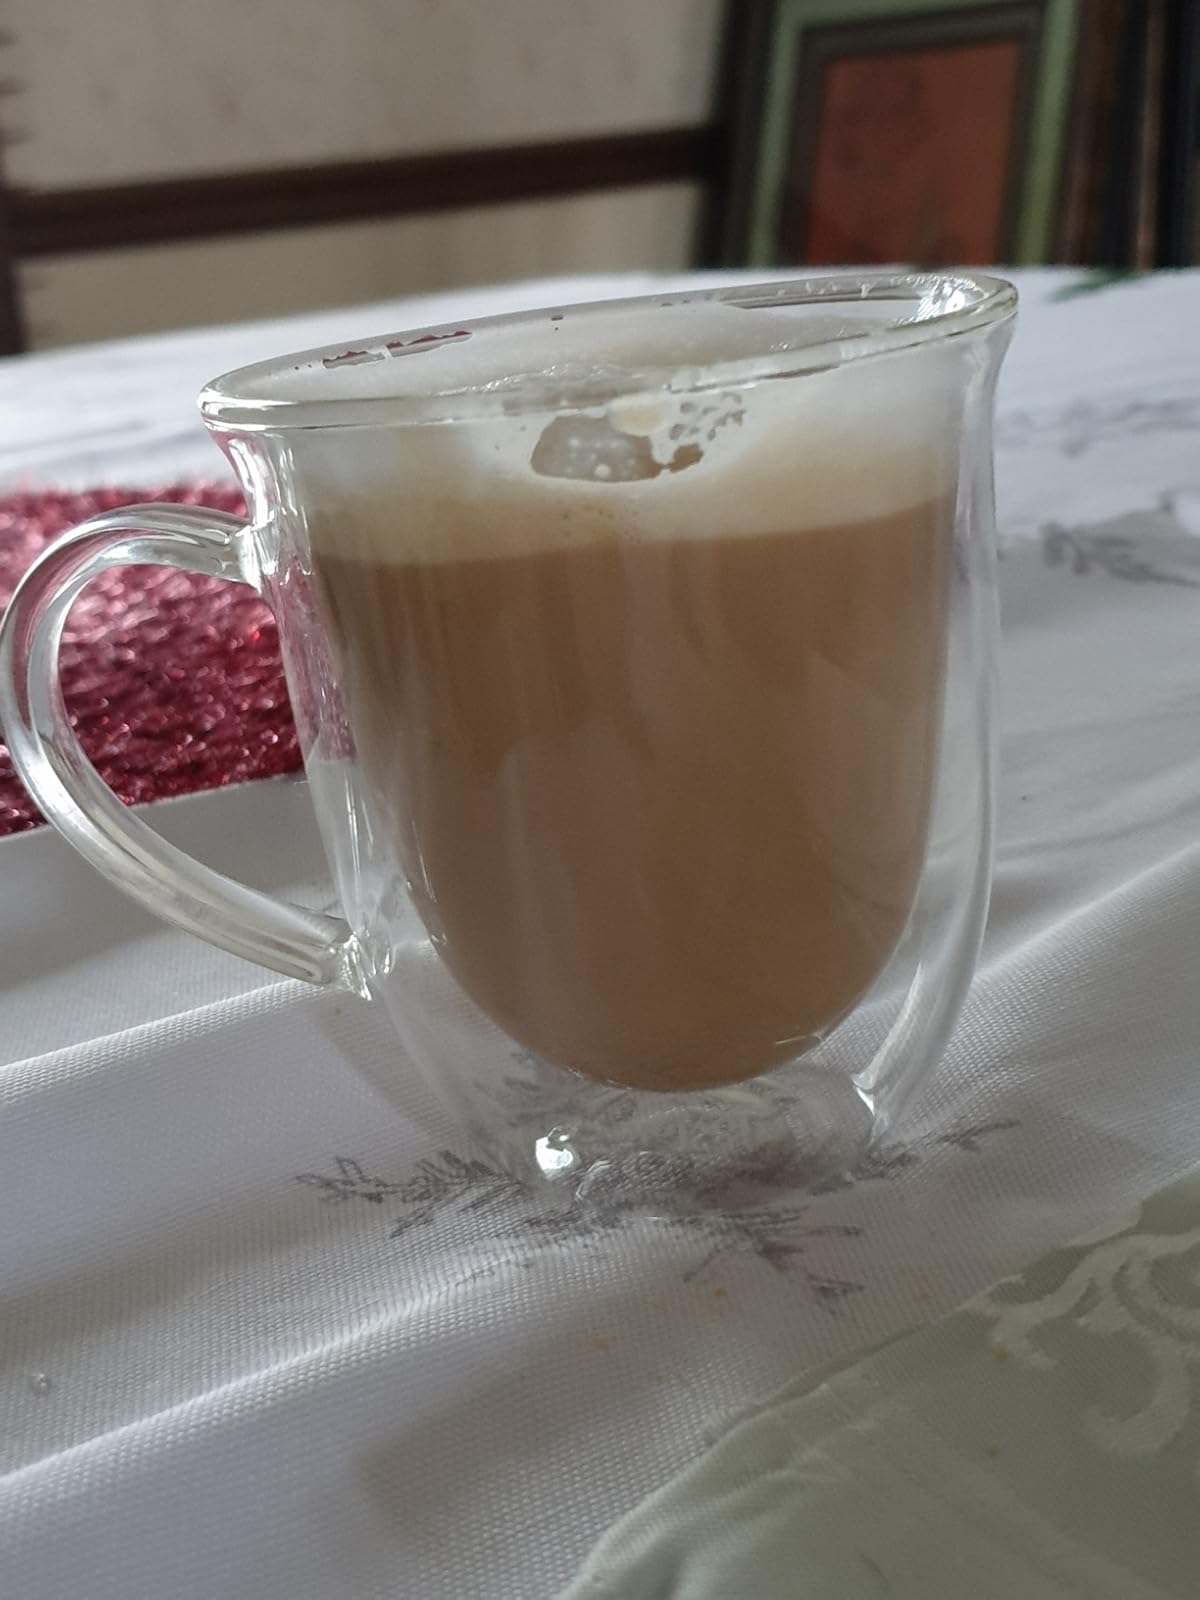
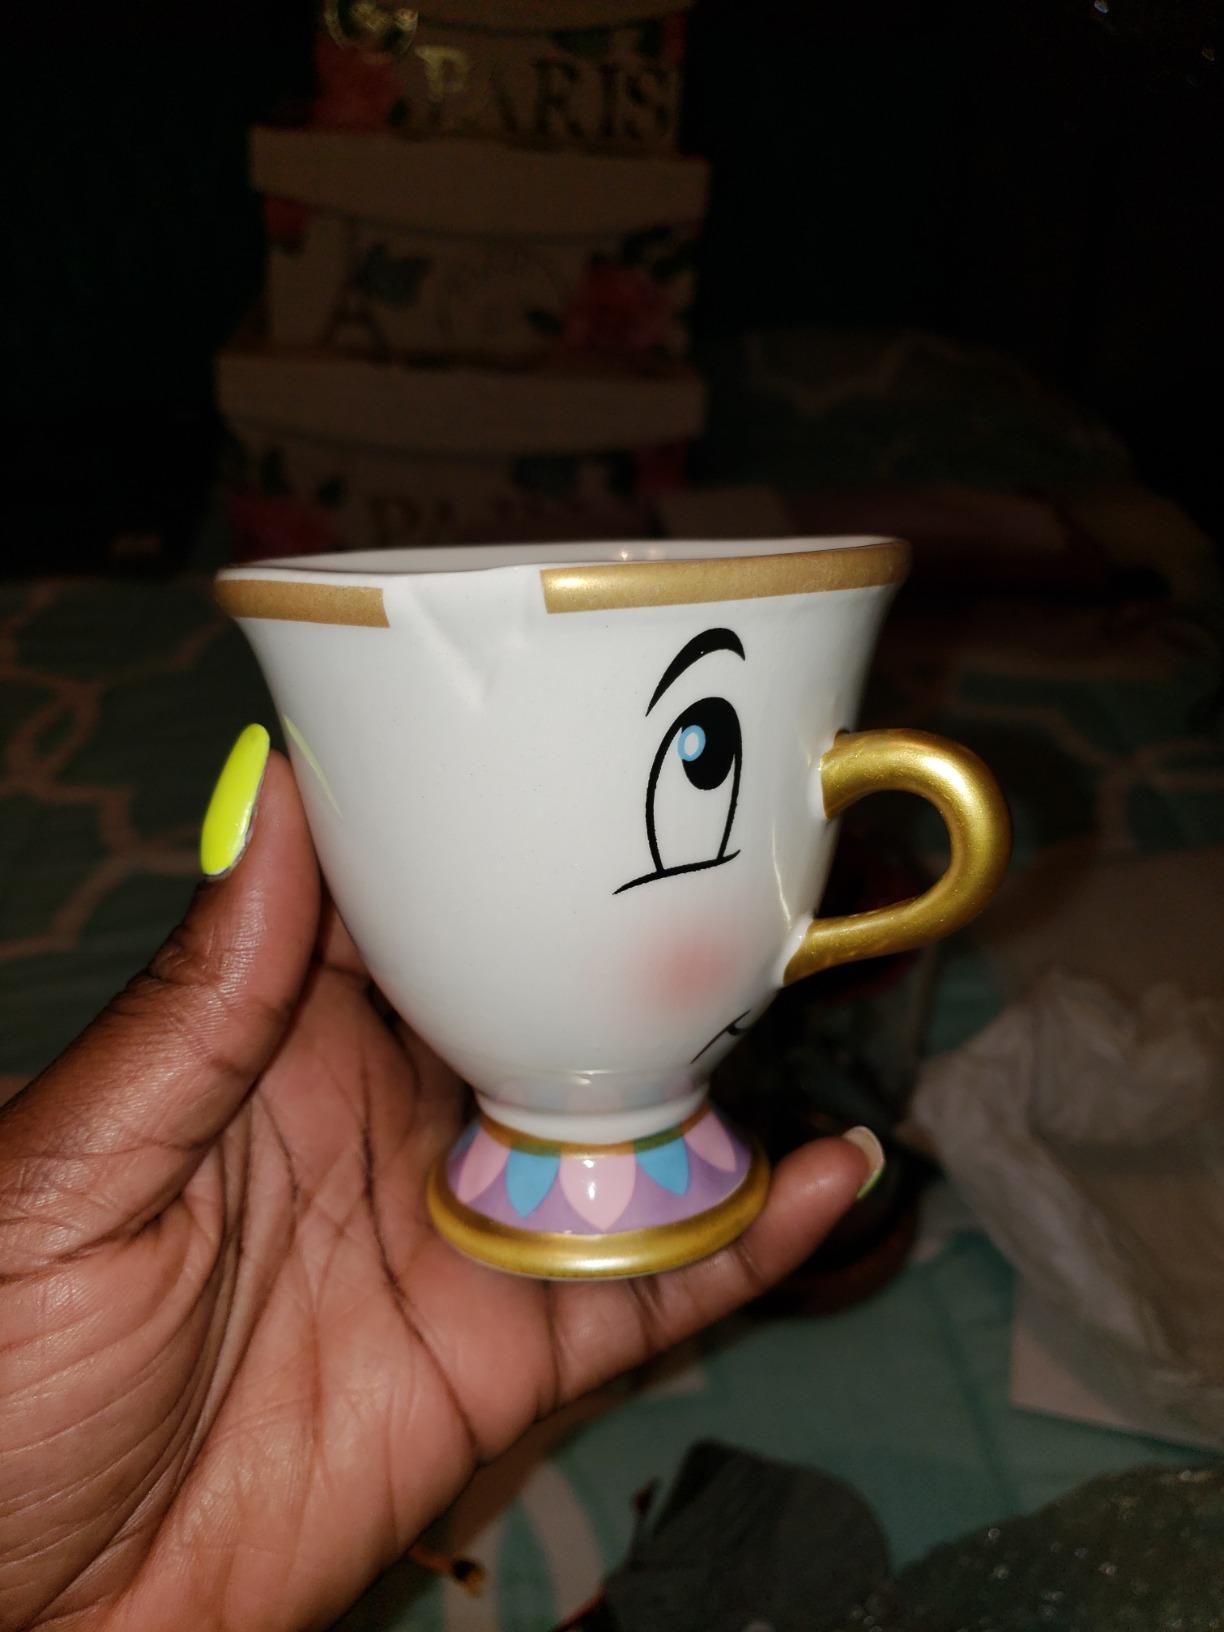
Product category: items_mug
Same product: no